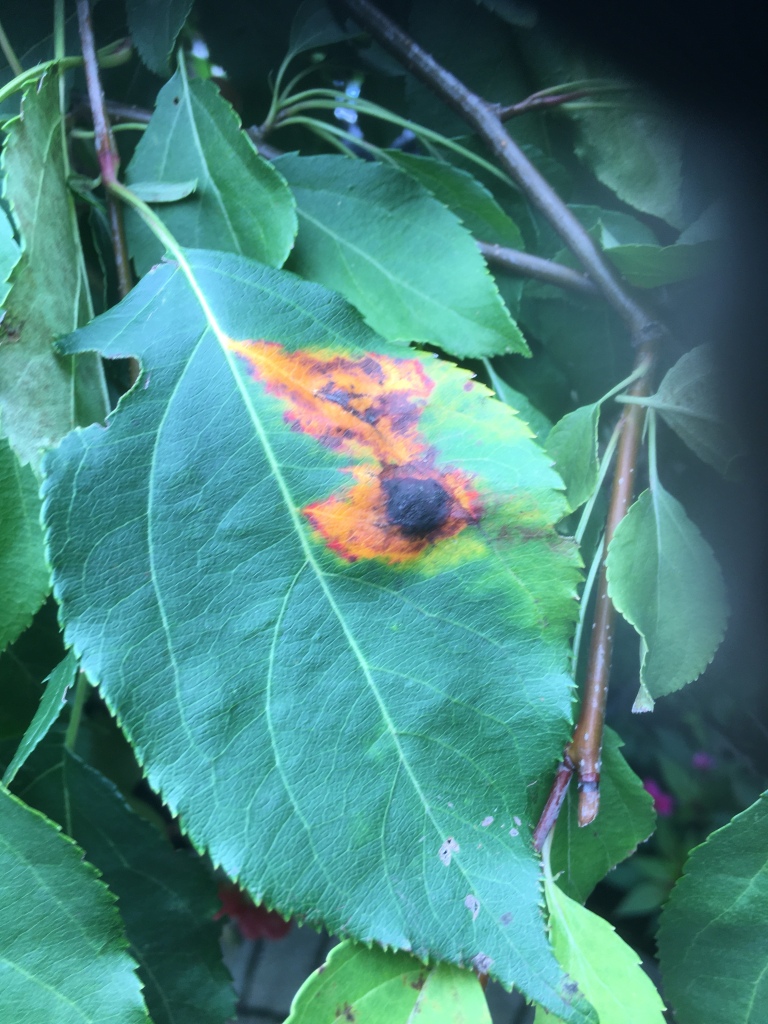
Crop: apple
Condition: rust